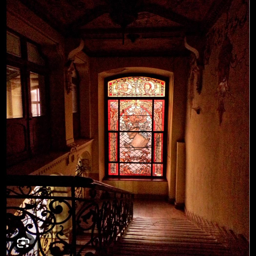
Burg Gutenberg